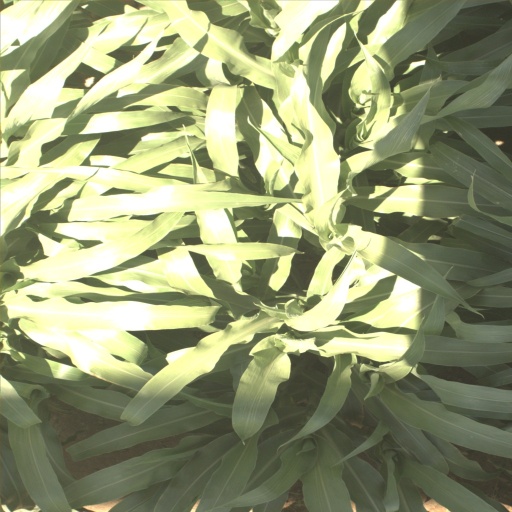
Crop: sorghum